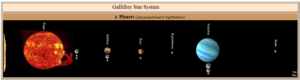
Gallifrey est une planète fictive de la série télévisée de science-fiction britannique Doctor Who. Elle constitue le monde d'origine du Docteur, du Maître ainsi que des autres Seigneurs du Temps.